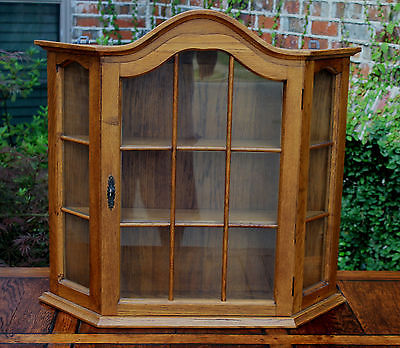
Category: cabinet